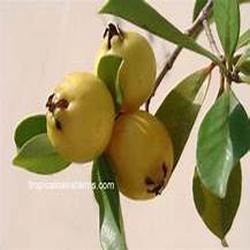
Label: Guava